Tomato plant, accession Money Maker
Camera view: vertical (180 deg); turntable rotation: 180 degrees
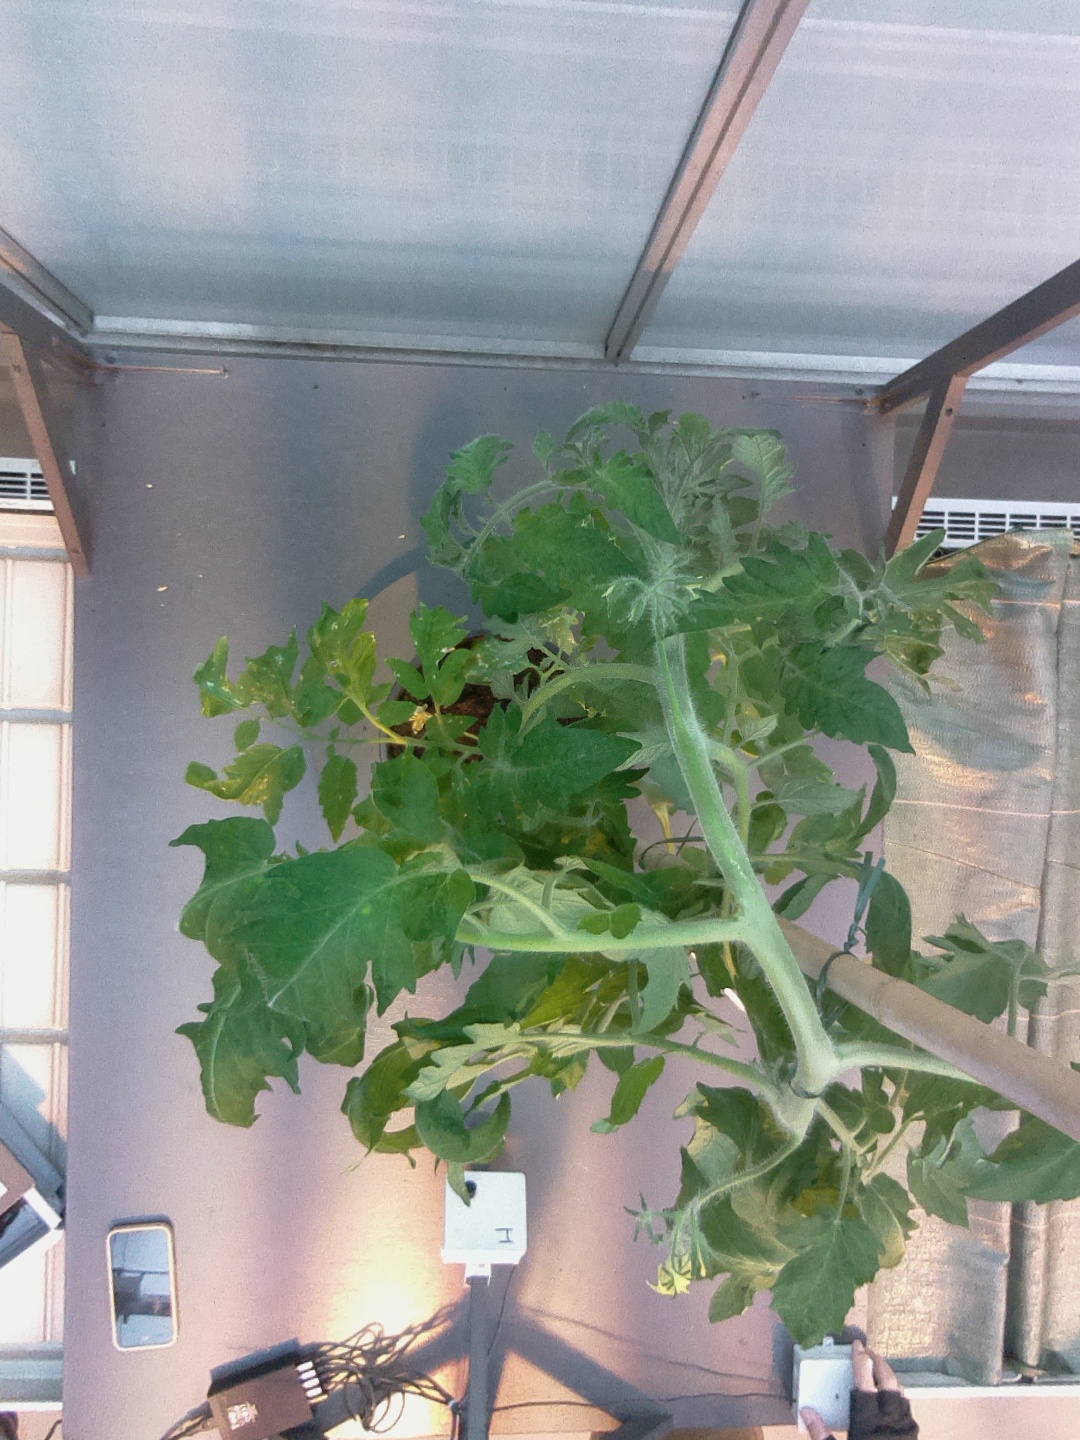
BBCH growth stage 69: End of flowering, 90%-100% of flowers open, more petals falling